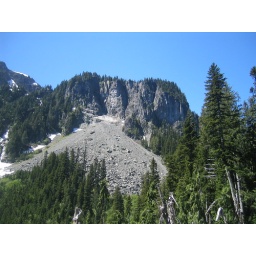
A rock face at the edge of Tamanos Mountain in Mount Rainier National Park.